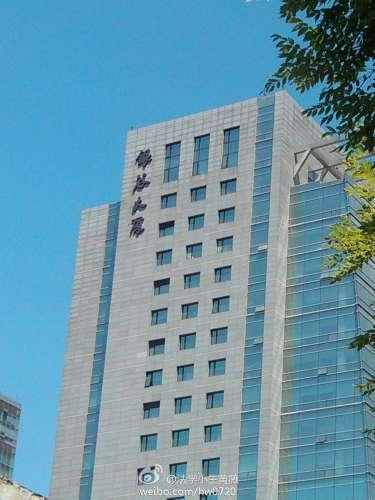
地标名称：银谷大厦
所在城市：北京市·海淀区